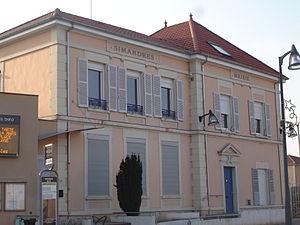
Simandres (69)
Simandres est une commune française, située dans le département du Rhône en région Auvergne-Rhône-Alpes.